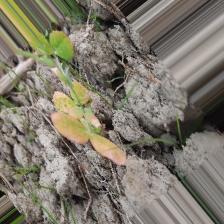
Label: Lentil Rust